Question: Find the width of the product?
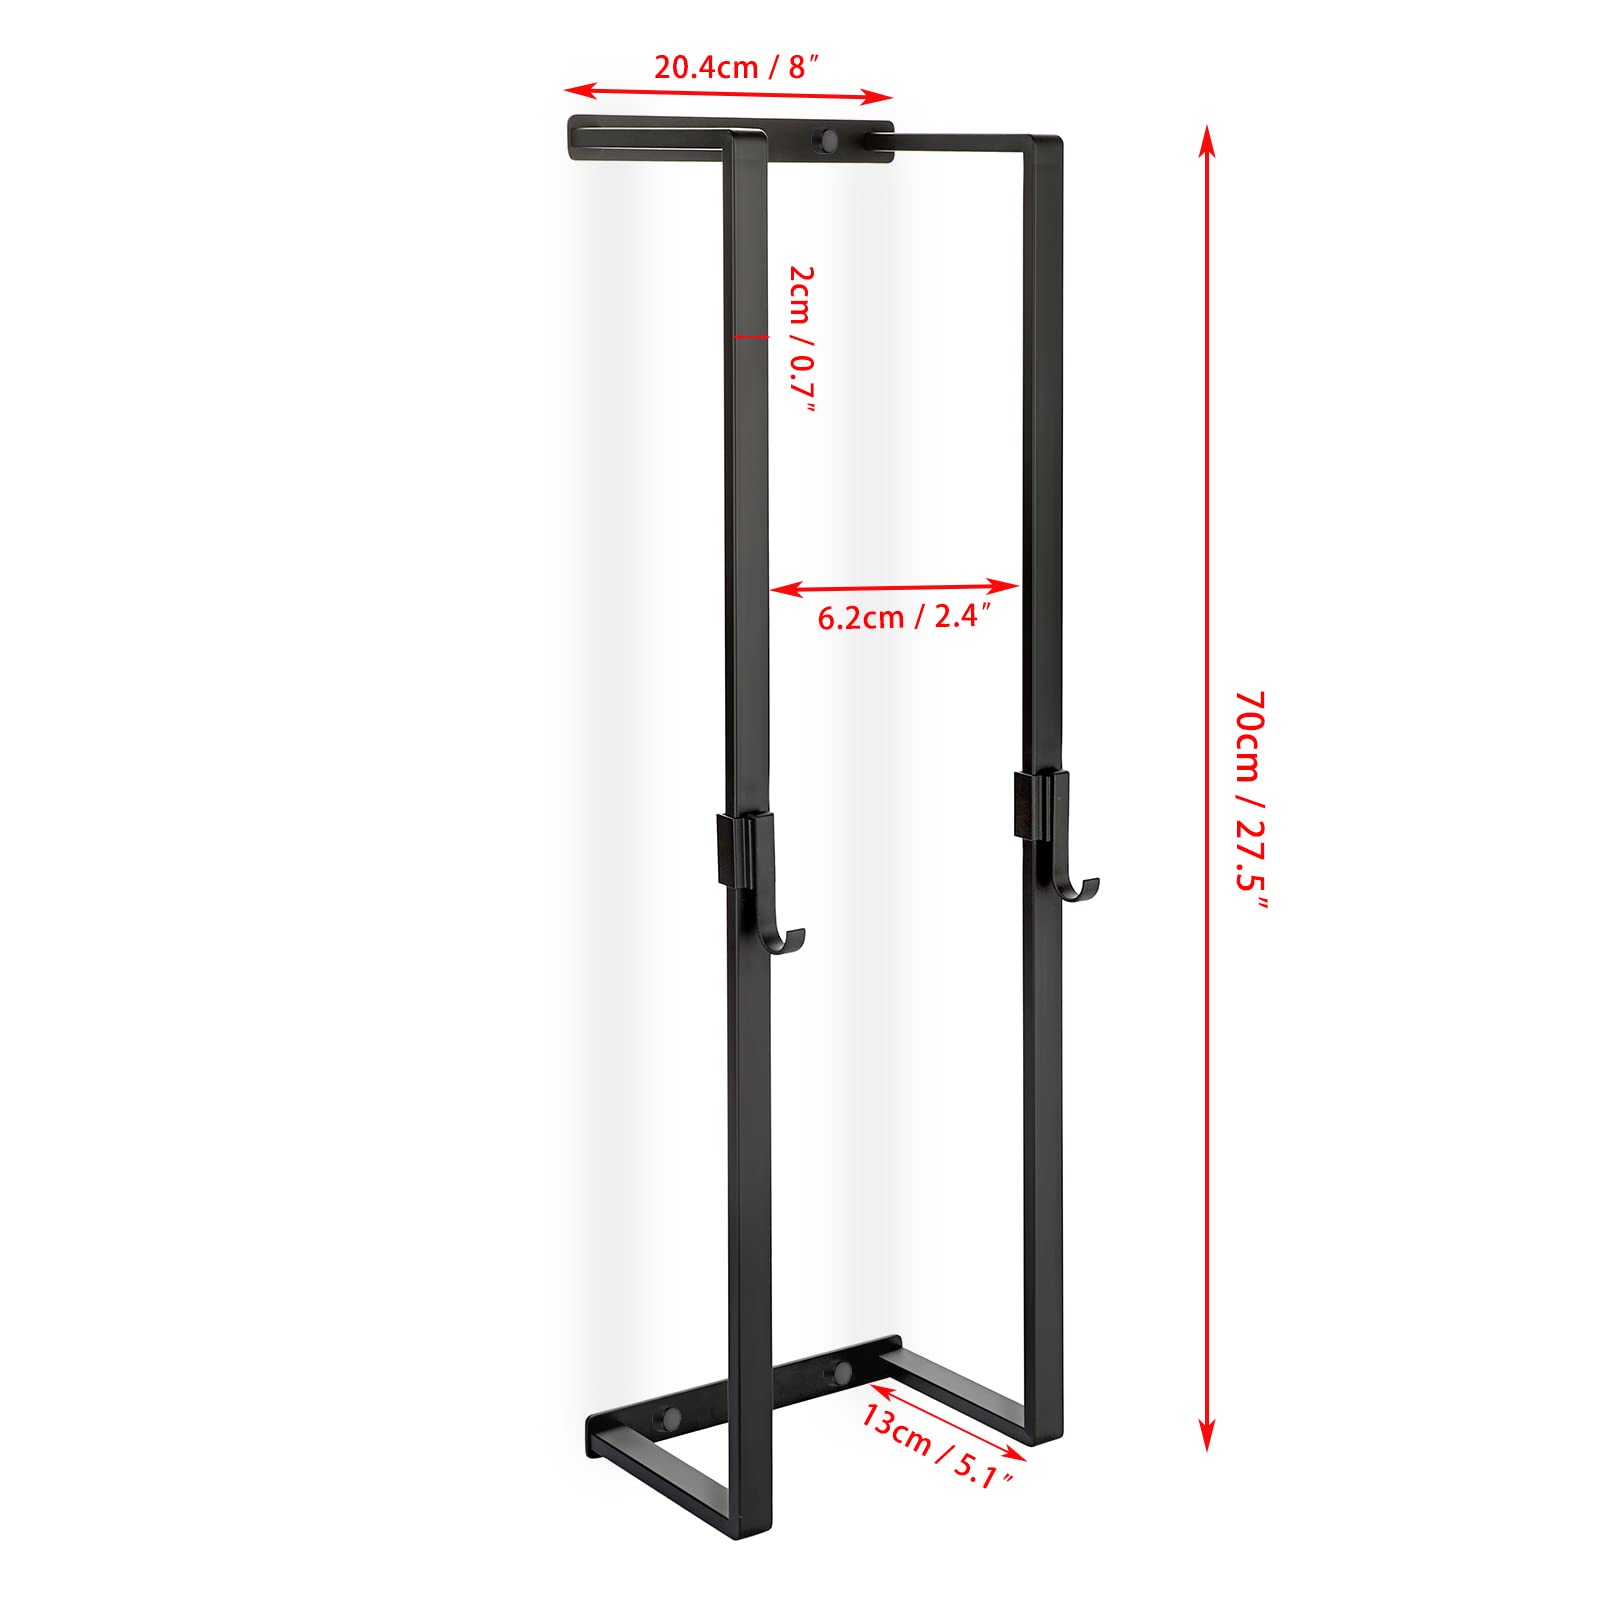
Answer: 13.0 centimetre